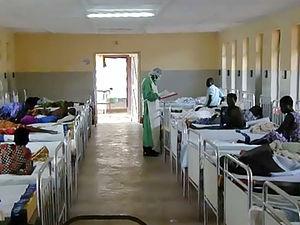
La maladie à virus Ebola, également appelée fièvre hémorragique Ebola ou fièvre d’Ebola, est la maladie provoquée par le virus Ebola, qui touche les primates et d'autres animaux tels que le porc. Il s'agit d'une fièvre hémorragique virale aiguë accompagnée d'une atteinte sévère de l'hémostase et du système immunitaire conduisant à une grave immunodépression. Présentant un tableau clinique identique à celui des affections à virus Marburg, la maladie à virus Ebola est réputée plus grave et le plus souvent mortelle chez l'homme, avec un taux de létalité atteignant parfois 90 % lors des flambées épidémiques. Ces dernières surviennent principalement dans les villages isolés d'Afrique centrale et d'Afrique de l'Ouest, à proximité des forêts de feuillus humides tropicales et subtropicales. Aucun facteur de prédisposition à l'infection n'a été identifié ; toutefois, les personnes de 20 à 30 ans semblent particulièrement sensibles au virus.